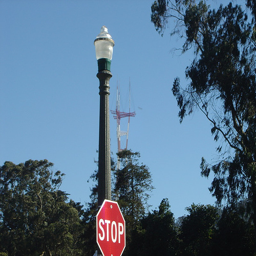
A red stop sign sitting next to a light pole.
Stop sign hanging on the side of a light pole
A stop sign on a pole on a street.
An old fashioned looking street light with a stop sign on it.
A stop sign that is hanging on a pole.